HINDRAF

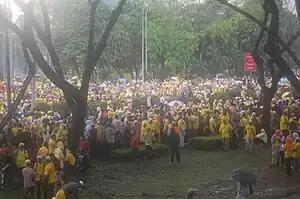
Large-scale 2007 Bersih rally followed by HINDRAF's later were largest public protests since 1998.

The 2008 Malaysian general election (GE12) showed how HINDRAF had become one of the triggers for a major change in the course of the country. The general dissatisfaction with the regime ruled by UMNO had been brewing for some years and the HINDRAF Rally of 25 November 2007 caused what has been called a political tsunami inclined to opposition Pakatan Rakyat (PR) in Malaysian politics then.